Captain Underpants and the Wrath of the Wicked Wedgie Woman

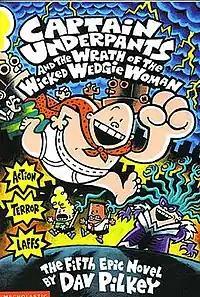
First edition cover

Captain Underpants and the Wrath of the Wicked Wedgie Woman is the fifth book in the "Captain Underpants" series by Dav Pilkey. It was published on August 29, 2001. It features the reformation of George and Harold's formerly cruel teacher, Ms. Ribble, at the end using the 3-D Hypno Ring (which is used to hypnotize Mr. Krupp, causing him to become Captain Underpants in the first book) through reverse psychology, because the ring causes females to do the opposite of what the bearers of the ring force them to do.